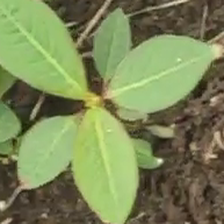
Weed species: Moti_dudhi(Euphorbia_geneculata_L)